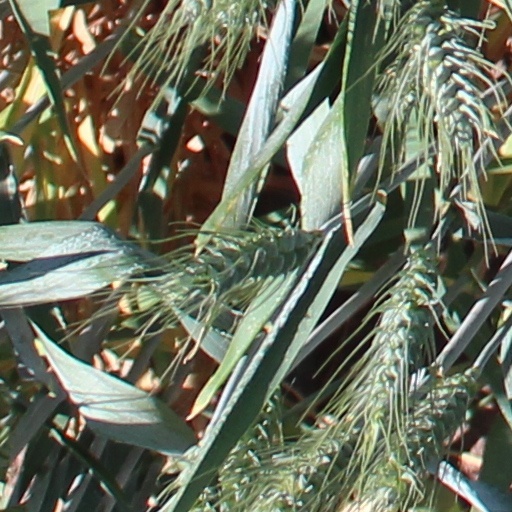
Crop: wheat